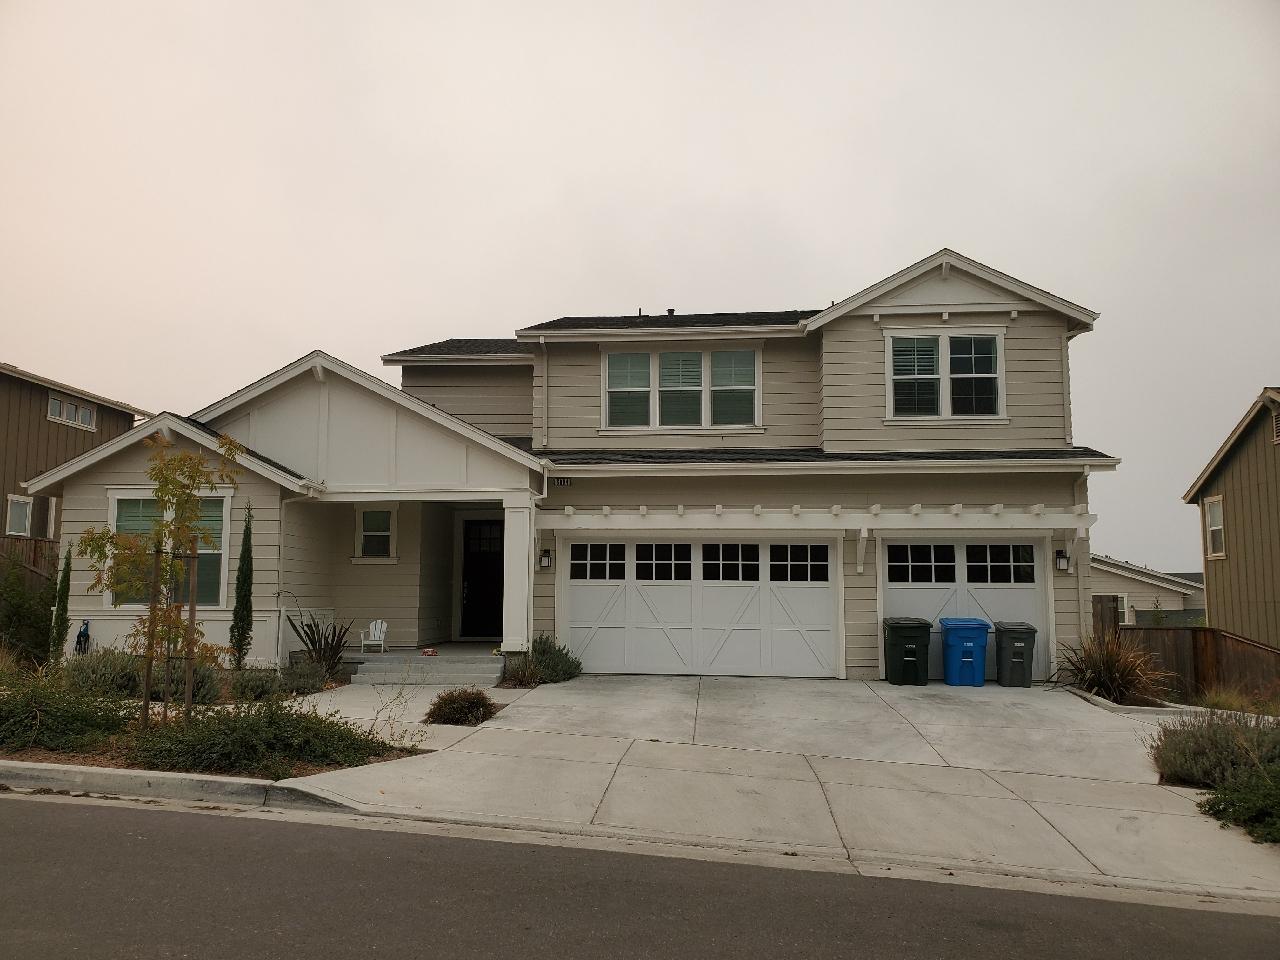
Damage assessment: no_damage